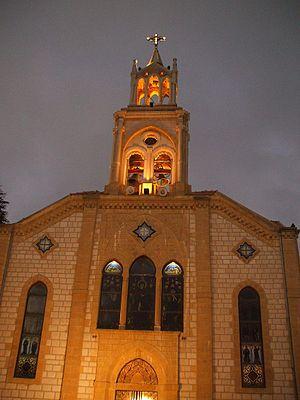
Kornet Chehwan est un petit village du caza du Metn au Liban. Ce village a beaucoup fait les manchettes, à la suite du Rassemblement de Kornet Chehwane qui a eu lieu par des personnalités politiques chrétiennes dans ce village.